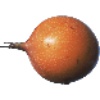
Label: Granadilla 1